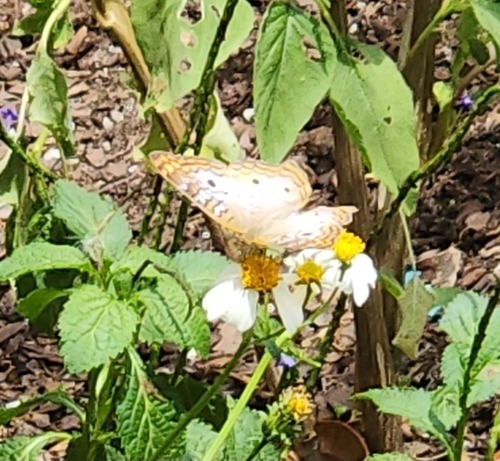
Scientific name: Anartia jatrophae
Common name: White peacock
Family: Nymphalidae
Order: Lepidoptera
Pollinator type: Primary pollinator
Habitat: Gardens, parks, and open areas
Geographic range: Southern United States to Argentina
Conservation status: Least Concern